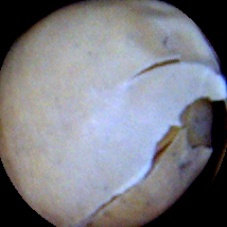
Label: Skin-damaged